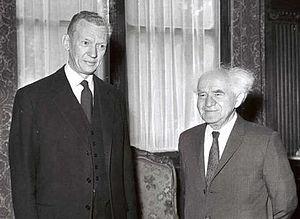
Maurice Couve de Murville, né le 24 janvier 1907 à Reims et mort le 24 décembre 1999 à Paris, est un haut fonctionnaire, diplomate et homme d'État français. Il est notamment le dernier Premier ministre sous la présidence de Charles de Gaulle, de 1968 à 1969.